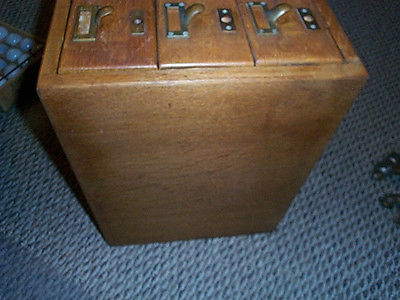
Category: cabinet